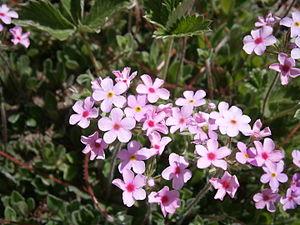
Androsace est un genre de petites plantes herbacées de la famille des Primulacées.